United Nations Security Council Resolution 1150

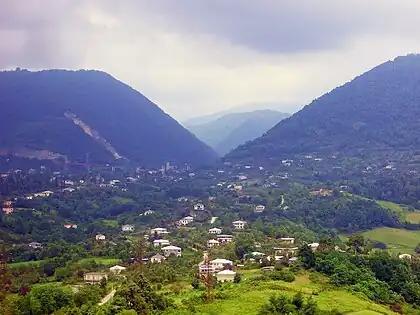
Kamani in Georgia where the Kamani massacre took place in 1993

United Nations Security Council resolution 1150, adopted unanimously on 30 January 1998, after reaffirming all resolutions on Georgia, particularly Resolution 1124 (1997), the Council extended the mandate of the United Nations Observer Mission in Georgia (UNOMIG) until 31 July 1998.